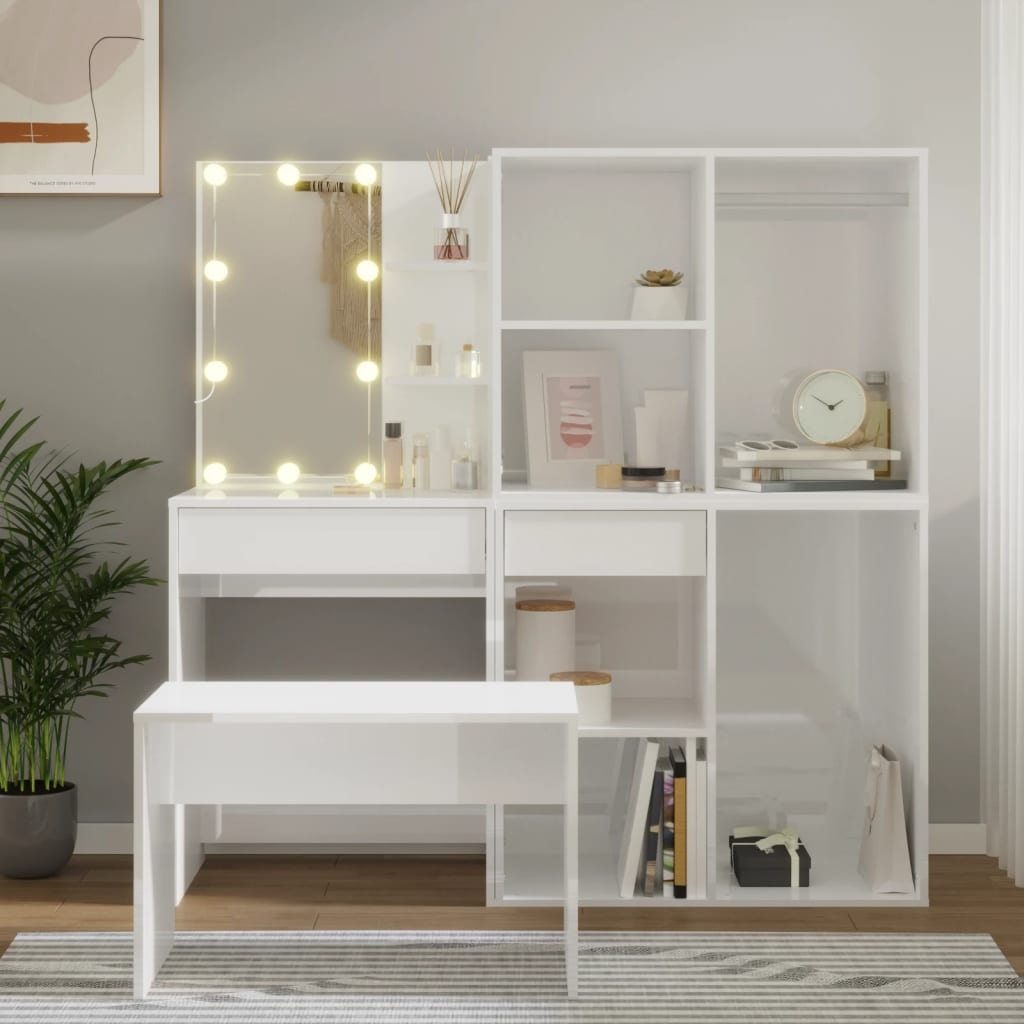
Kaptafelset met LED's bewerkt hout hoogglans wit
Deze kaptafelset geeft je slaapkamer een tijdloze en verfijnde uitstraling. De make-uptafelset is een geweldige aanvulling op het interieur van je slaapkamer, terwijl je ook je cosmetica binnen handbereik hebt! Stabiel materiaal: het bewerkte hout is van zeer hoge kwaliteit. Het heeft een glad oppervlak en is hoogwaardig, sterk, stabiel en vochtbestendig. Kaptafelspiegel: de kaptafel met spiegel is perfect voor je dagelijkse schoonheidsroutine. De spiegel stelt je in staat om je gezichtshuid te verzorgen en ook je make-up aan te brengen! Voldoende opbergruimte: de make-uptafel biedt voldoende ruimte om je make-up, sieraden en andere dagelijkse benodigdheden binnen handbereik te hebben. LED-verlichting: de kaptafel beschikt over LED-verlichting met USB, waardoor het eenvoudig is om tussen warm- en koudwit te wisselen. De LED-lampen bevinden zich rondom de spiegel en verlichten je schoonheid. Brede toepassing: de kaptafel is geschikt voor verschillende ruimtes, zoals je slaapkamer, kleedkamer en elke andere kamer waar je hem neer wilt zetten. WAARSCHUWING: dit product moet met de bijgeleverde materialen aan de wand gemonteerd worden, om eventueel kantelen/omvallen te voorkomen. Opmerking: Bij elk product wordt een montagehandleiding in de doos geleverd, voor eenvoudige montage. Maximaal 110 kg per zitting. Gebruik dit artikel niet als er onderdelen kapot zijn, gescheurd zijn of missen. Dit product wordt aangedreven door DC 5 V, maar de gecertificeerde 5 V USB-aansluiting is niet inbegrepen. Een hogere spanning kan leiden tot oververhitting en kan resulteren in schade aan het apparaat en een risico op oververhitting en brand.
Brand: vidaXL
Category: Furniture > Cabinets & Storage > Vanities > Bedroom Vanities > Makeup Vanities